Probal Dasgupta

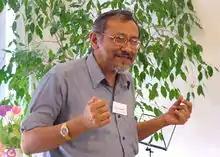
Probal Dasgupta speaking at an open house of the central office of the Universala Esperanto-Asocio, spring 2008

Probal Dasgupta (born 1953) is an Indian linguist, Esperantist and activist. Dasgupta's interest in linguistics started at a very young age. He published his first article in phonology at the age of eighteen in Indian Linguistics the journal of the Linguistic Society of India His 1980 New York University PhD dissertation "Questions and Relative and Complement Clauses in a Bangla Grammar" is considered one of the seminal works in Bangla syntax.